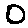
Label: 0